Cheetah

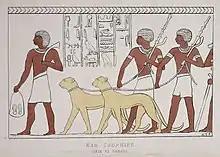
A hieroglyph from Deir el-Bahari depicting leashed cheetahs ("panthers")

Until the 1970s, cheetahs and other carnivores were frequently killed to protect livestock in Africa. Gradually the understanding of cheetah ecology increased and their falling numbers became a matter of concern. The De Wildt Cheetah and Wildlife Centre was set up in 1971 in South Africa to provide care for wild cheetahs regularly trapped or injured by Namibian farmers. By 1987, the first major research project to outline cheetah conservation strategies was underway. The Cheetah Conservation Fund, founded in 1990 in Namibia, put efforts into field research and education about cheetahs on the global platform. The CCF runs a cheetah genetics laboratory, the only one of its kind, in Otjiwarongo (Namibia); "Bushblok" is an initiative to restore habitat systematically through targeted bush thinning and biomass utilisation. Several more cheetah-specific conservation programmes have since been established, like Cheetah Outreach in South Africa.